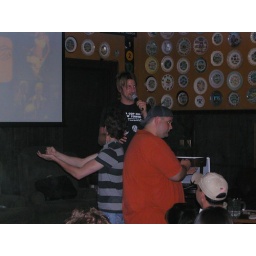
Flying Saucer - Tim kicks some butt in paper rock scissors 04